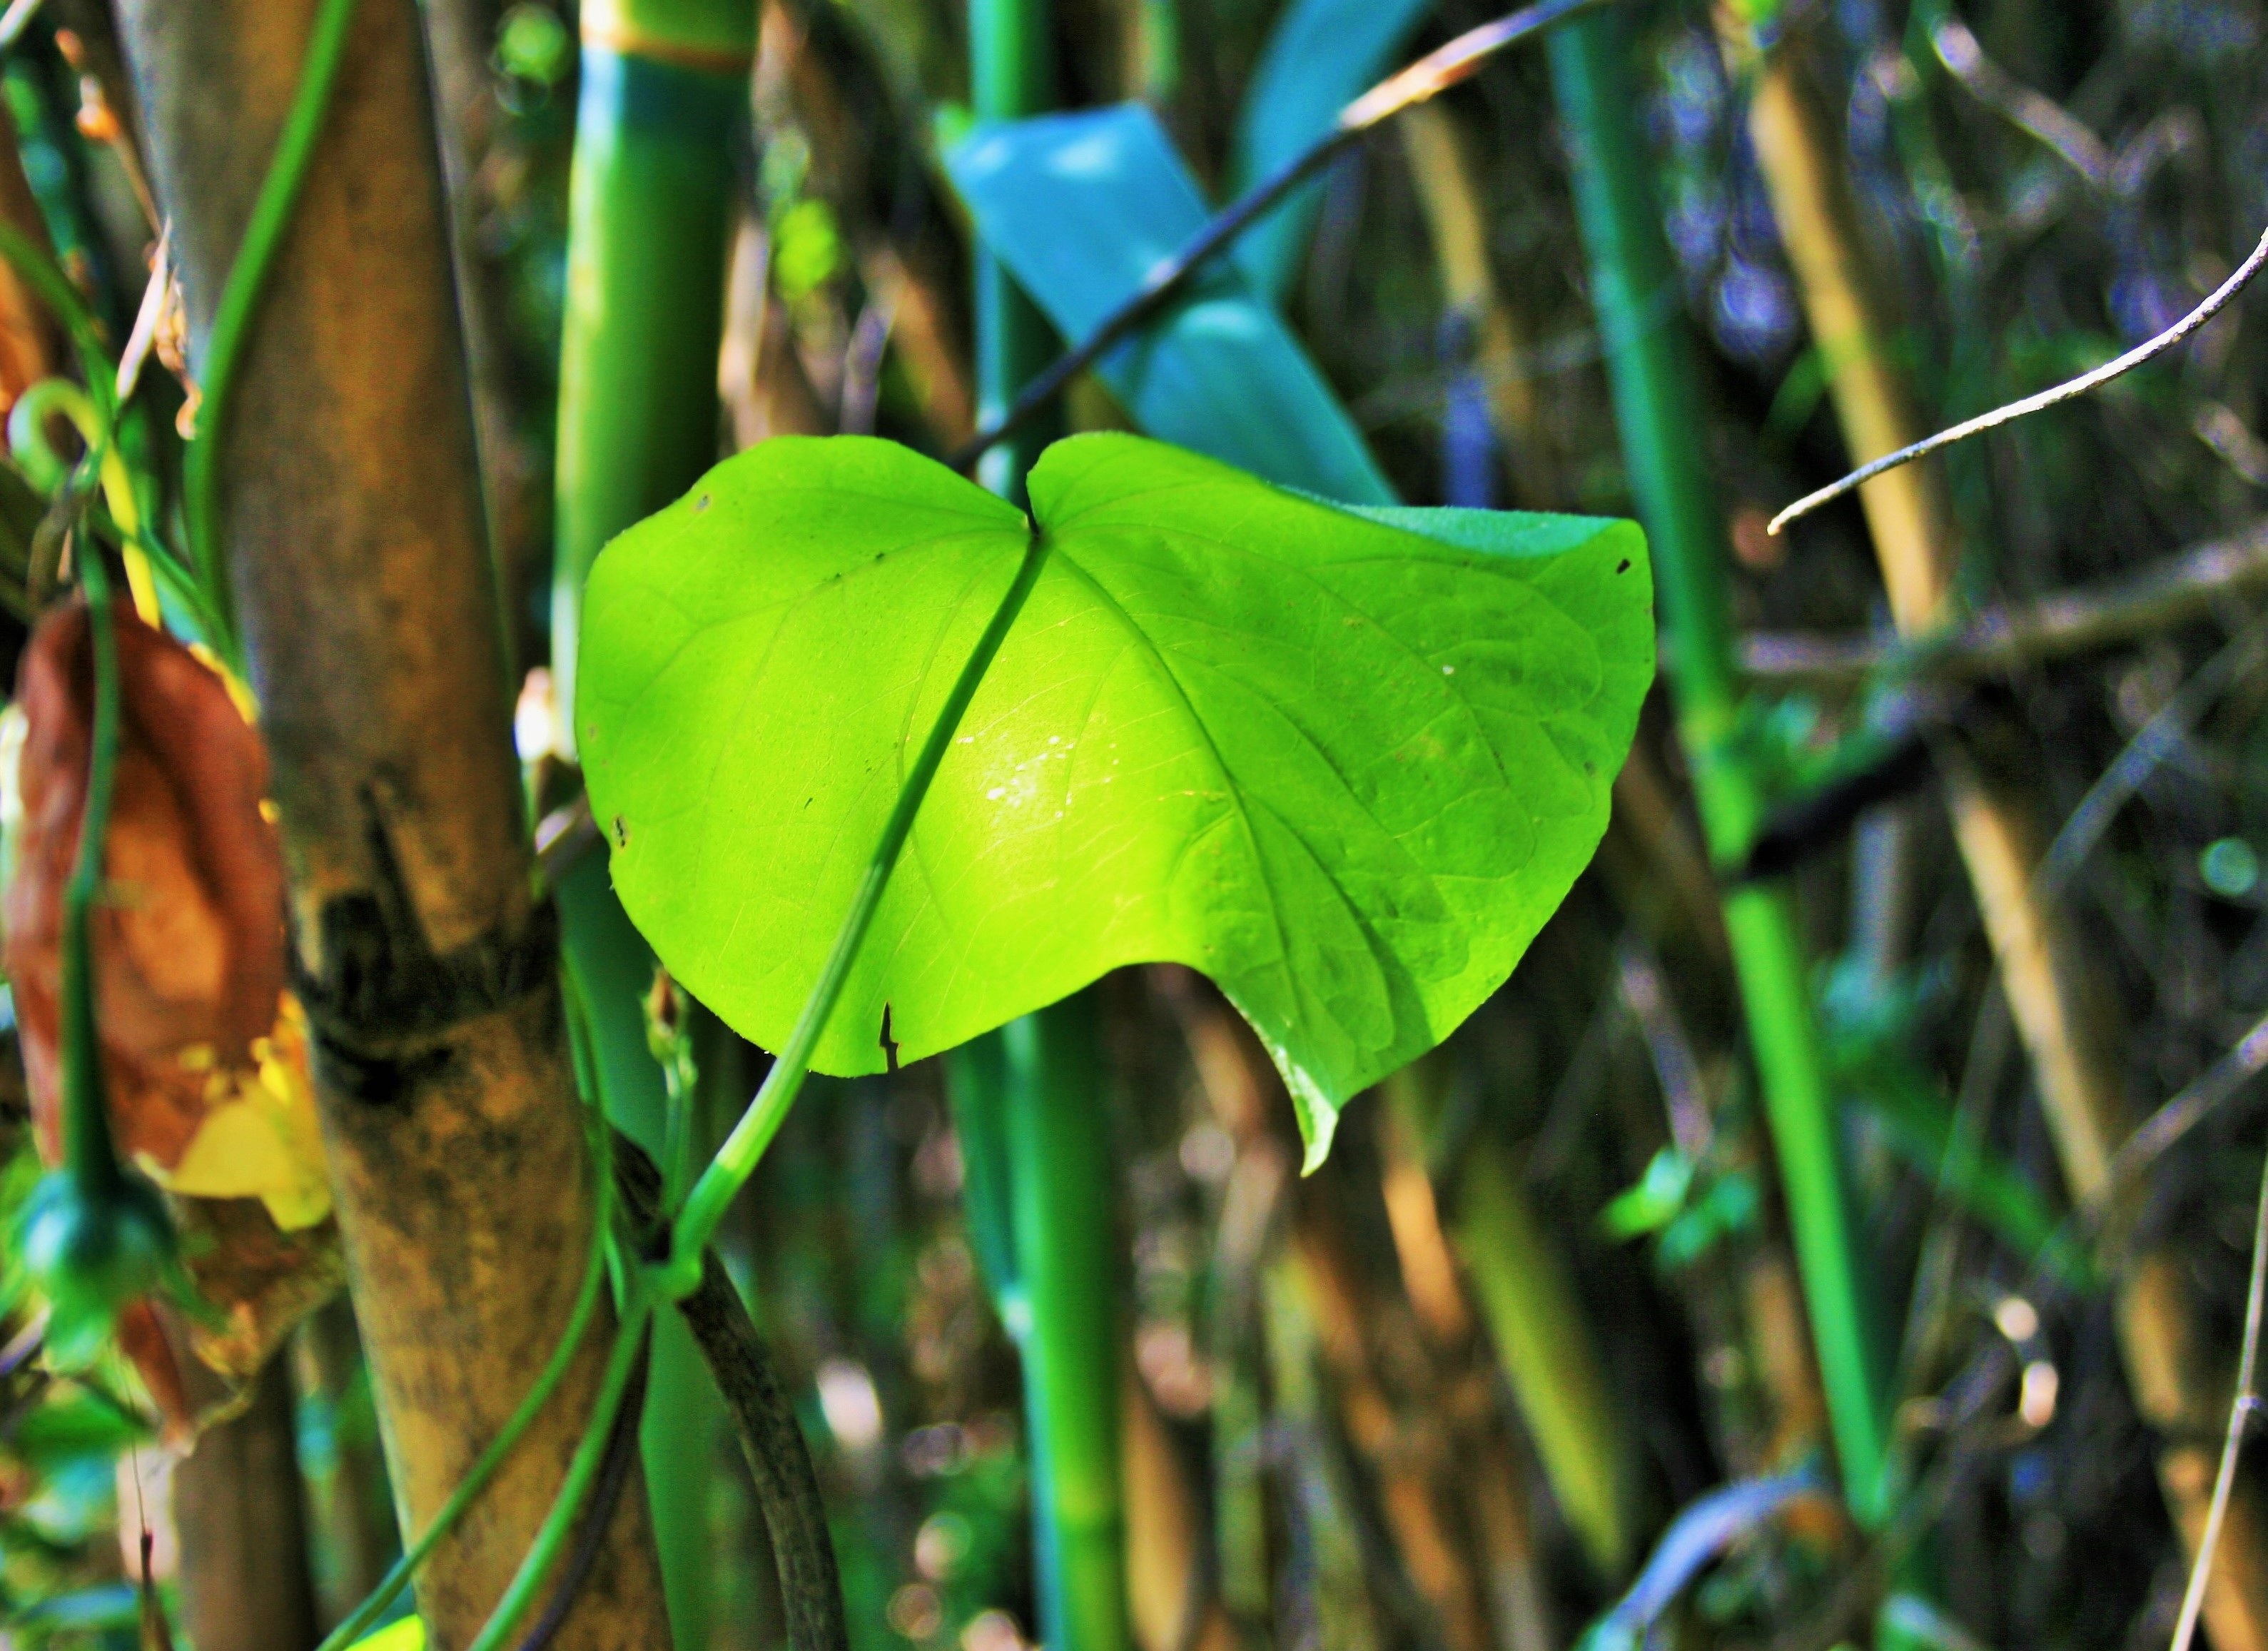
tree, nature, forest, grass, branch, light, plant, sunlight, leaf, flower, green, jungle, insect, autumn, botany, flora, fauna, rainforest, bright, woodland, habitat, tropics, morning glory, macro photography, green leaf, natural environment, plant stem